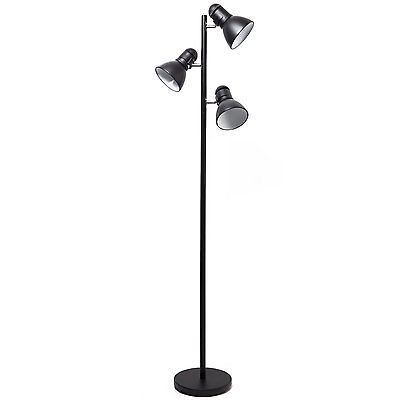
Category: lamp